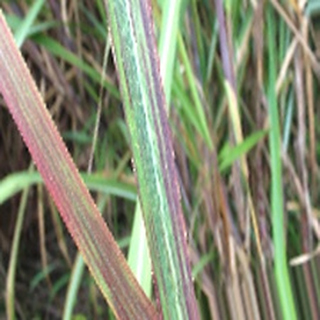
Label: sugarcane_bacterial_blight